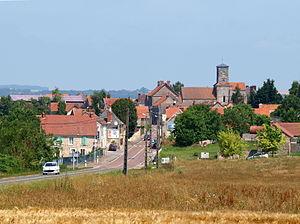
Rocourt-Saint-Martin (Aisne, France)
Rocourt-Saint-Martin est une commune française située dans le département de l'Aisne, en région Hauts-de-France.